The April Fools

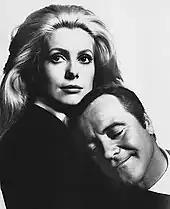
Catherine Deneuve and Jack Lemmon

Jack Lemmon bought the property through his independent film production company, Jalem Production, in August 1965. The film was to be produced by Gordon Carroll, who was vice-president of Jalem Productions, and the producers signed Stuart Rosenberg to direct the picture, who was under a five-year, three-film non-exclusive contract with the company. It was supposed to be the first film made by Rosenberg for Jalem Productions, but "Cool Hand Luke" was filmed and released first.